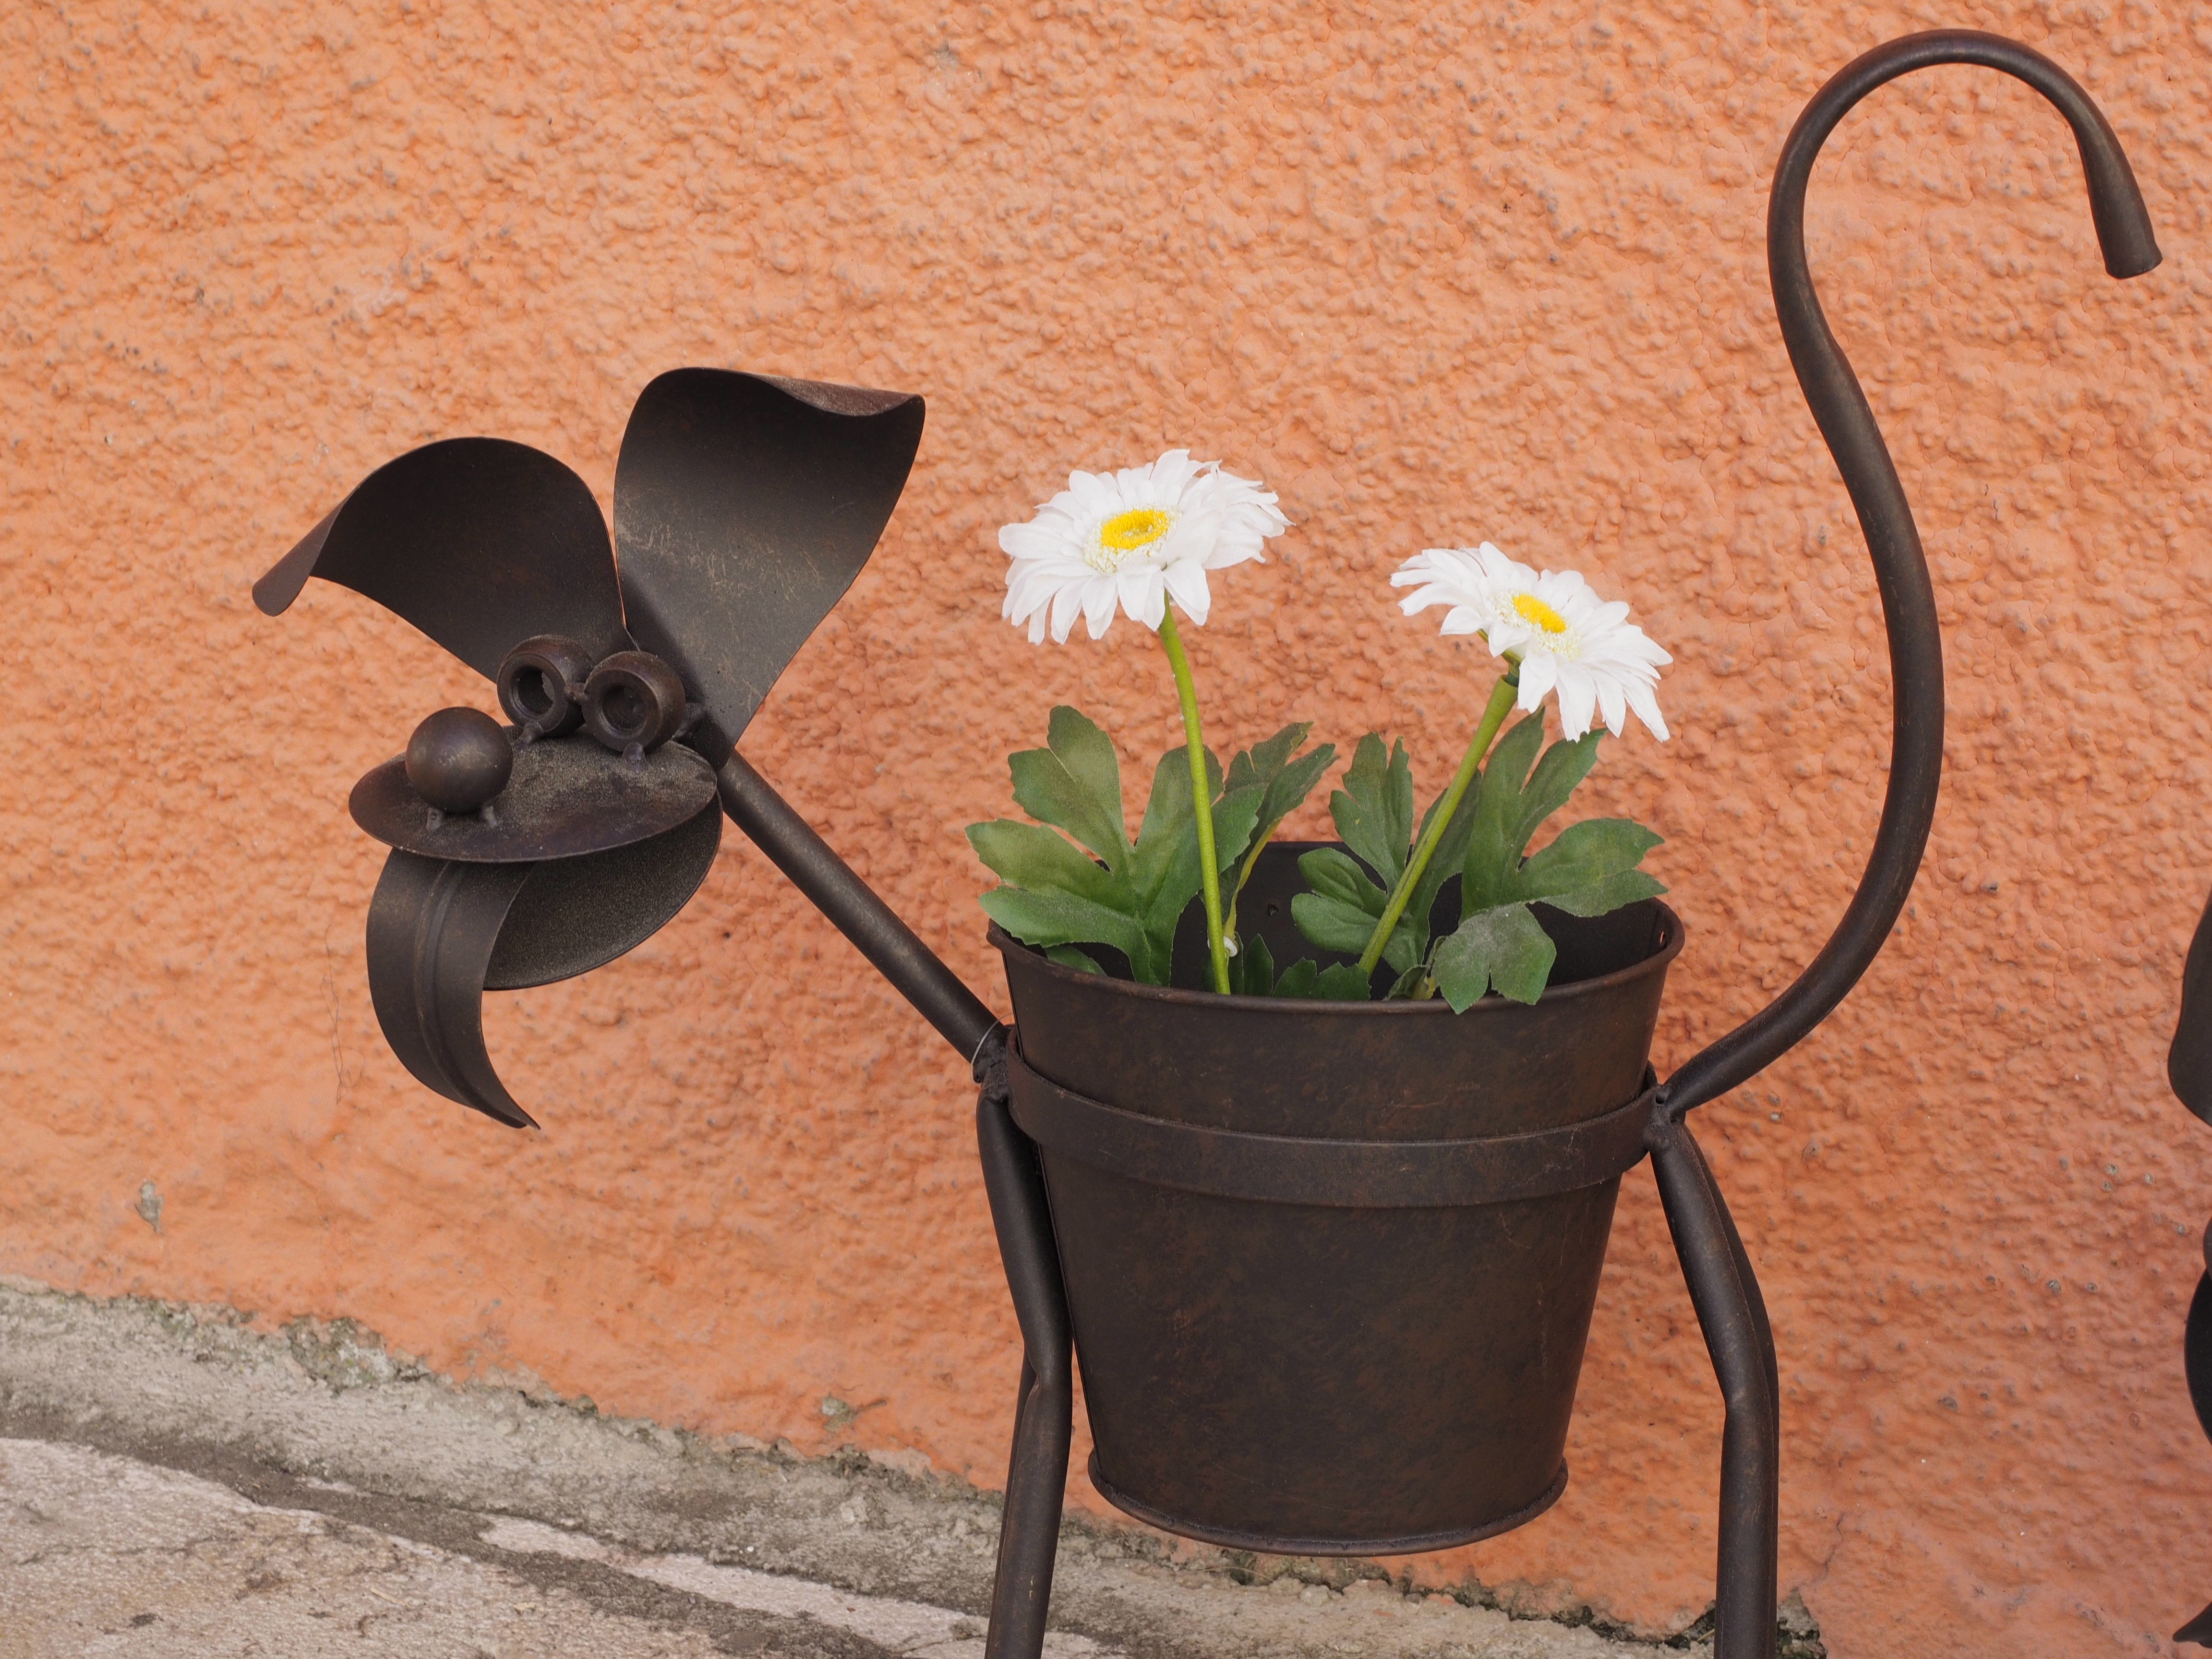
plant, leaf, flower, dog, flowers, figure, flowerpot, blacksmithing, metal dog, flower stand